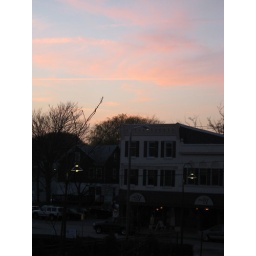
I like the street lamps in this shot...